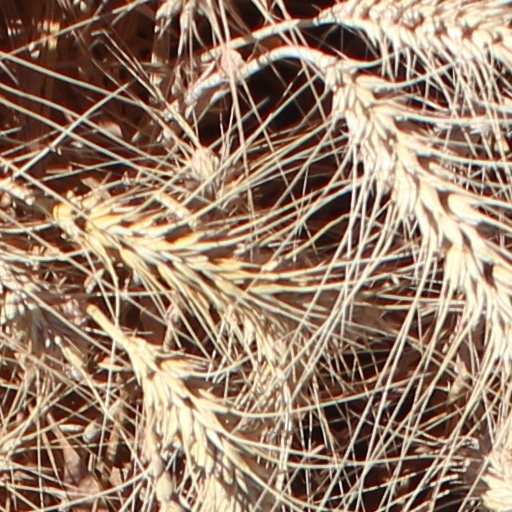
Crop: wheat